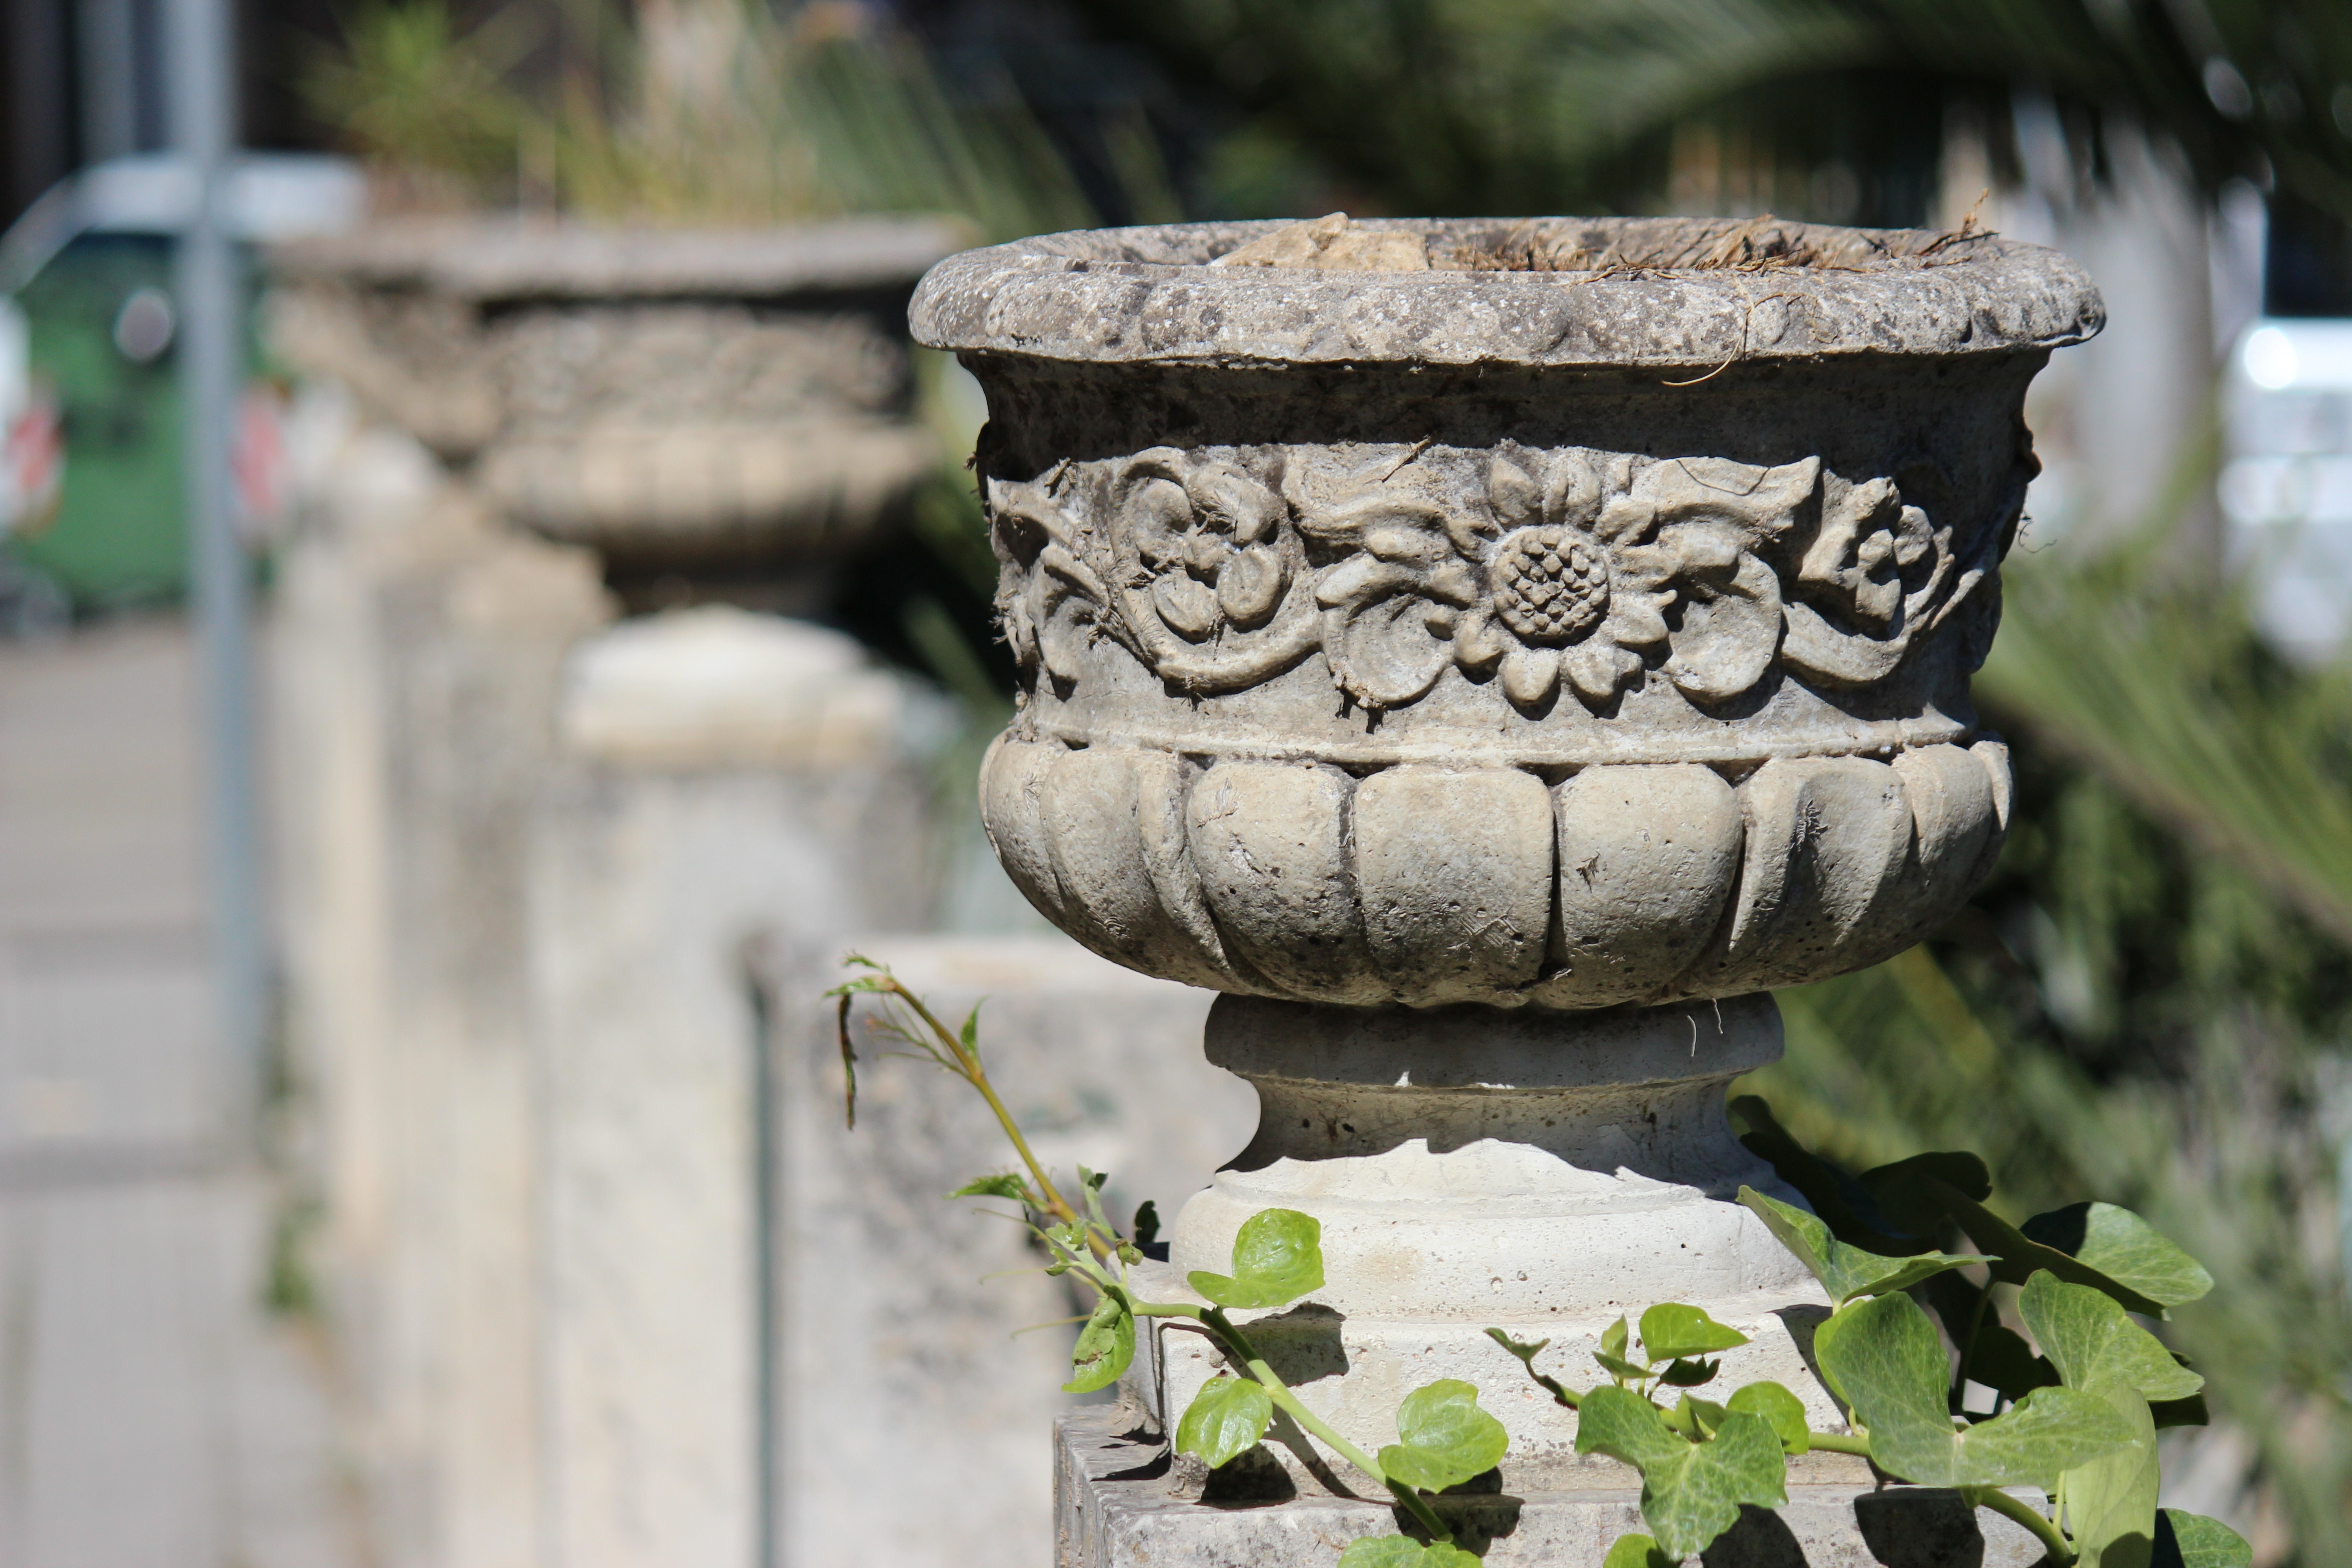
tree, plant, wood, flower, stone, statue, vase, green, ivy, planter, garden, lighting, sculpture, art, temple, balustrade, carving, creeper, water feature